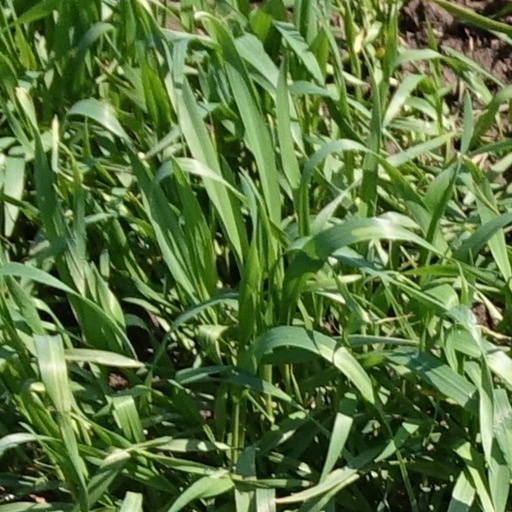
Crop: wheat